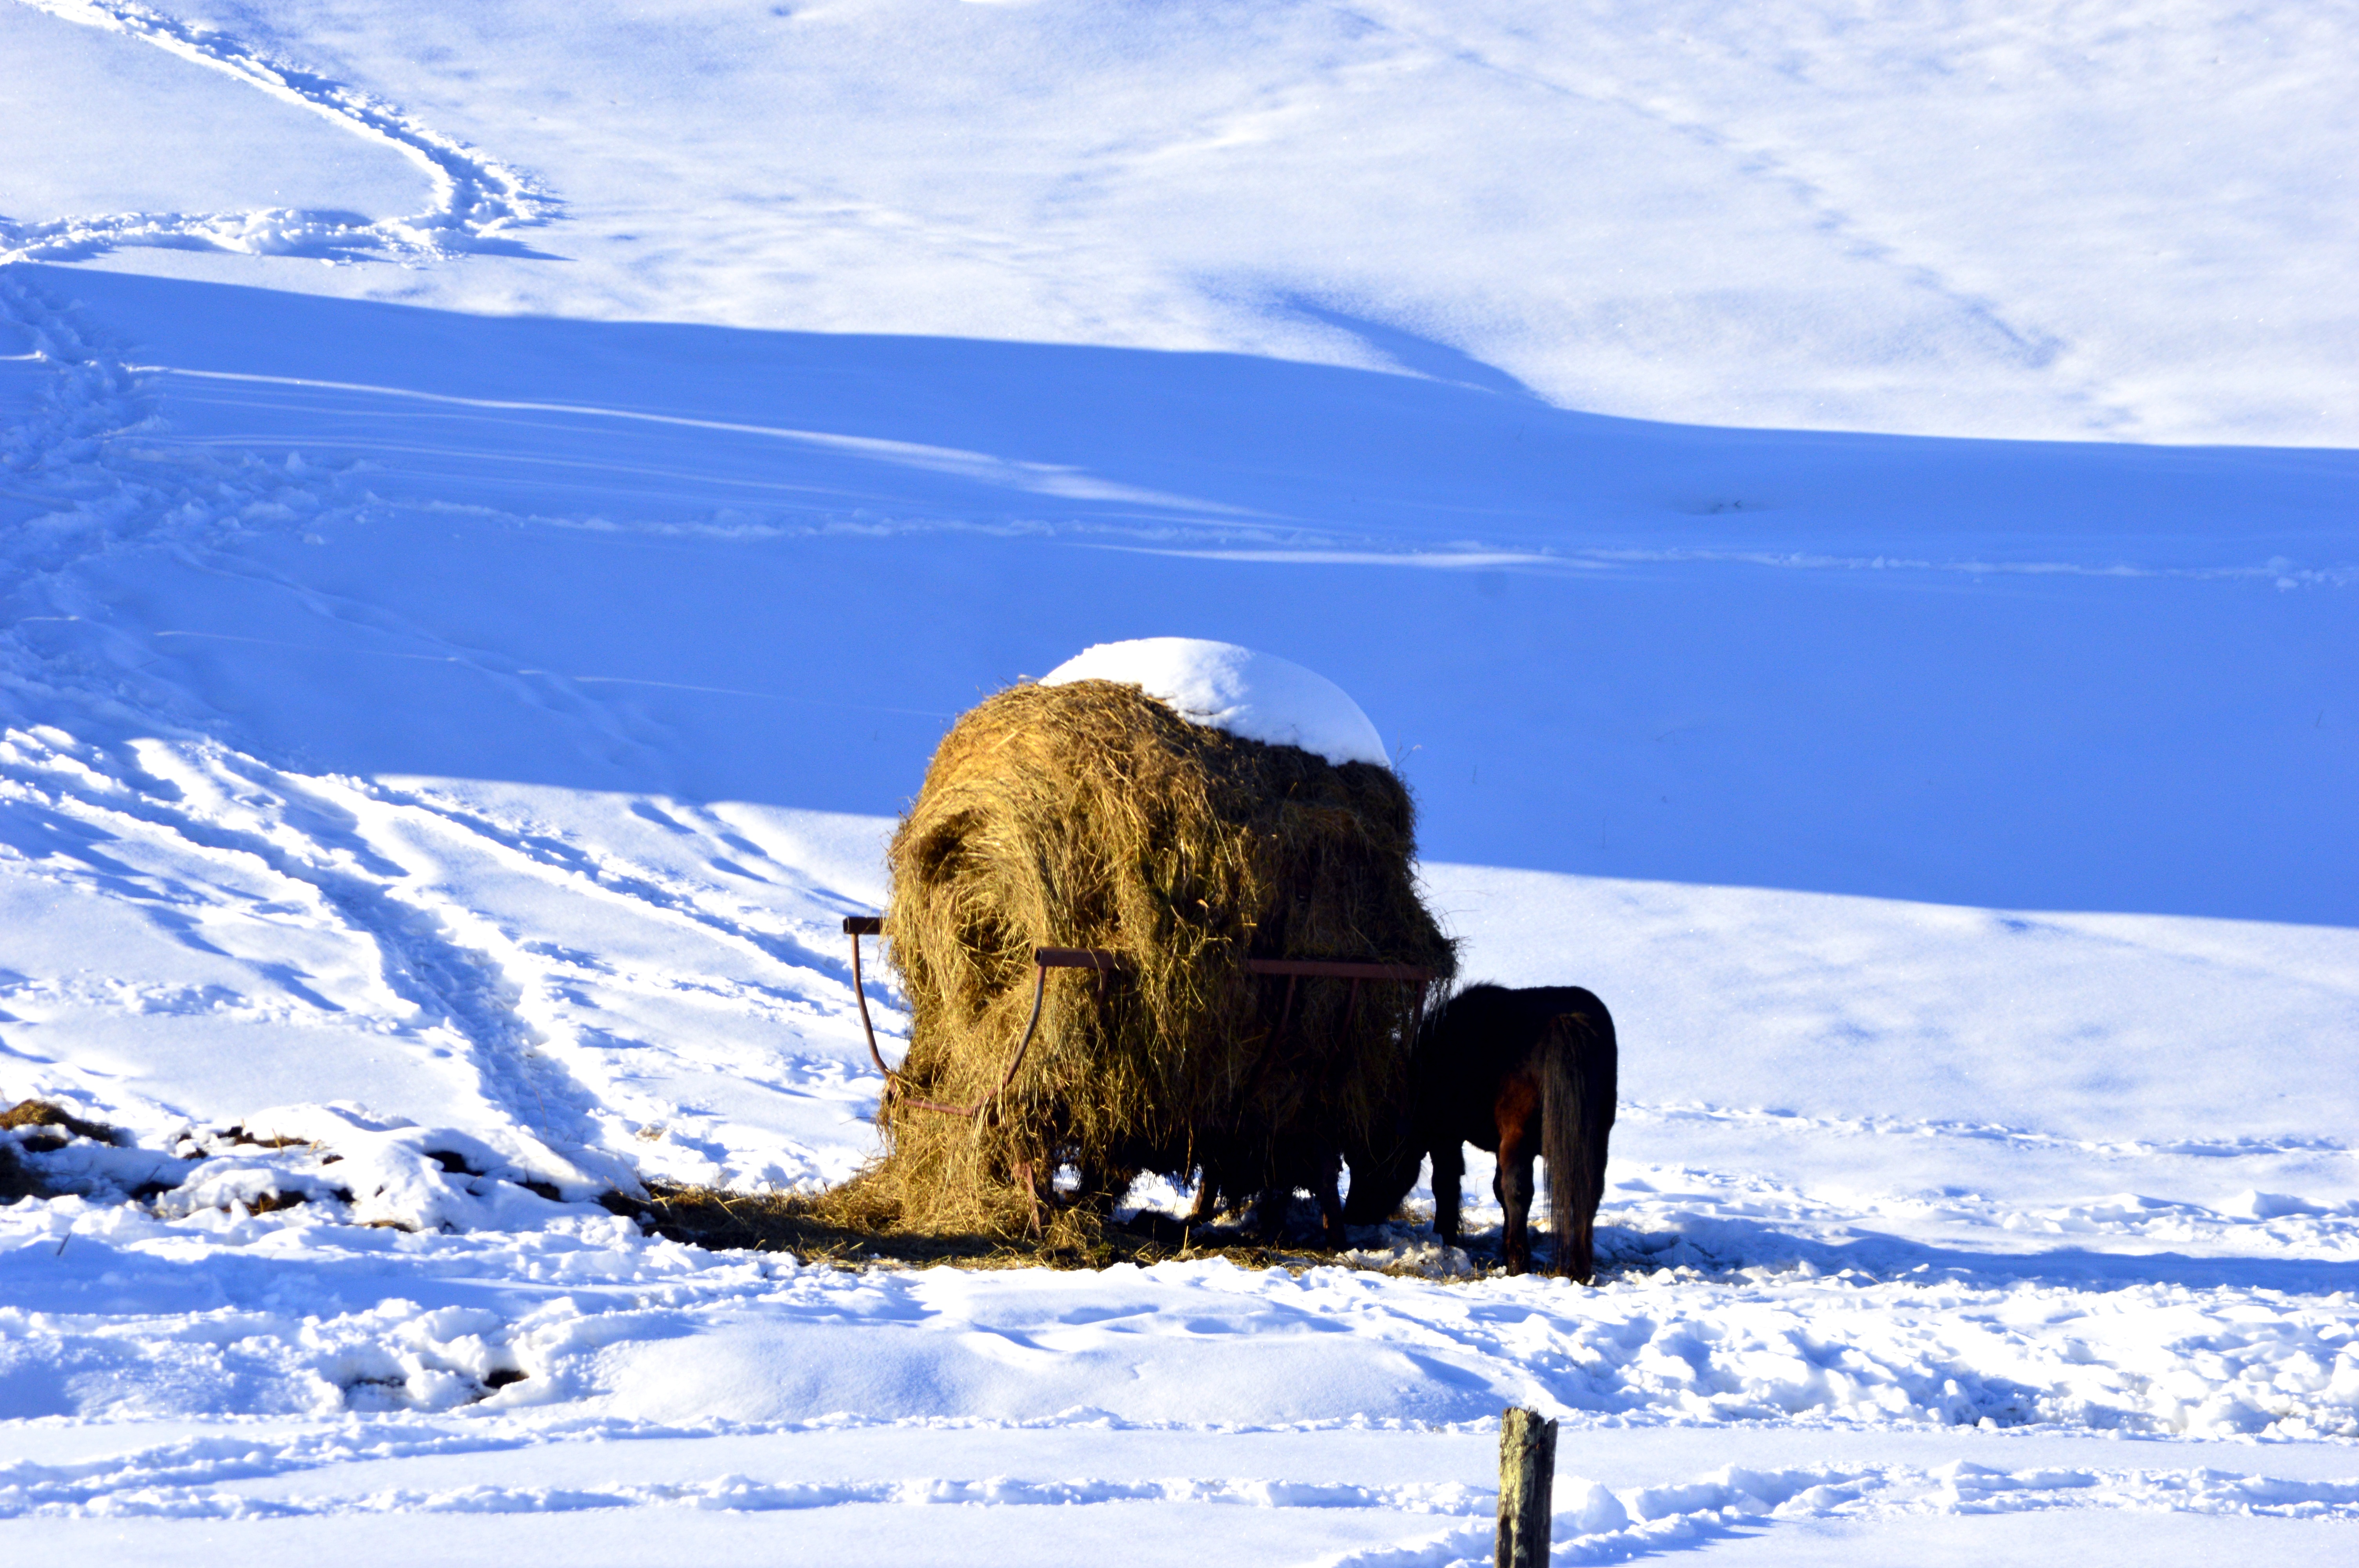
nature, mountain, snow, winter, farm, countryside, animal, mountain range, bear, feed, horse, weather, mammal, stallion, arctic, season, polar bear, farmland, hay bale, shadows, pony, bison, tundra, arctic ocean, grizzly bear, cattle like mammal, muskox